Guillermo La Rosa

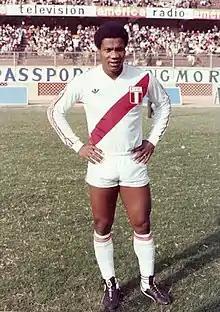
La Rosa with Peru in 1978

Guillermo Claudio La Rosa Laguna (born June 6, 1952) is a Peruvian former professional footballer who played as a forward.